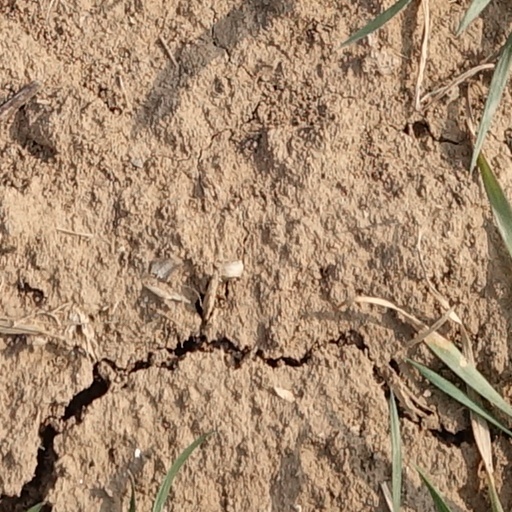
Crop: wheat